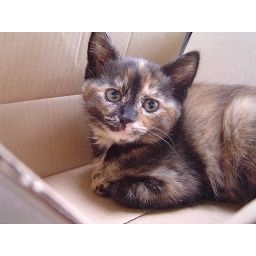
well we got a new box today at our house and i thought i might sit in it.......